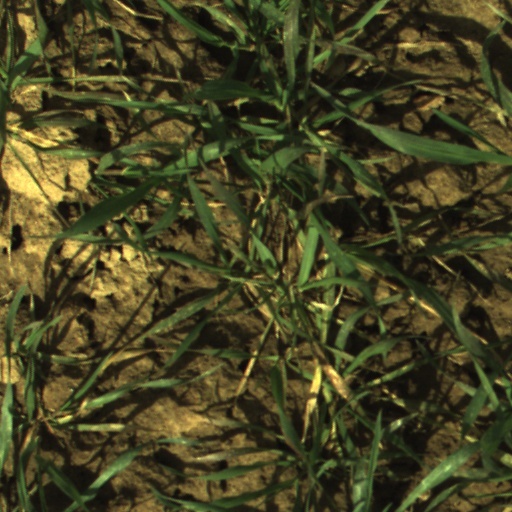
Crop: wheat